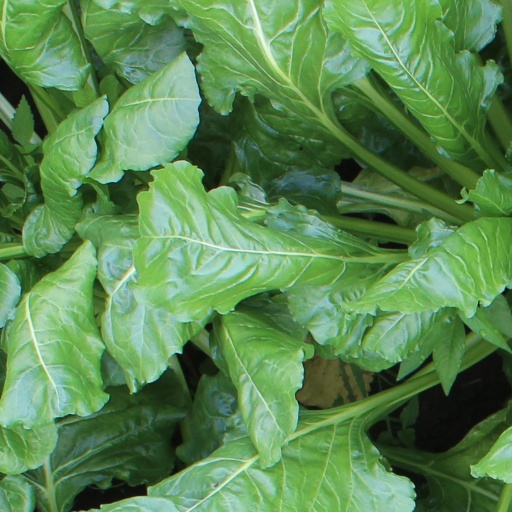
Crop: sugar beet